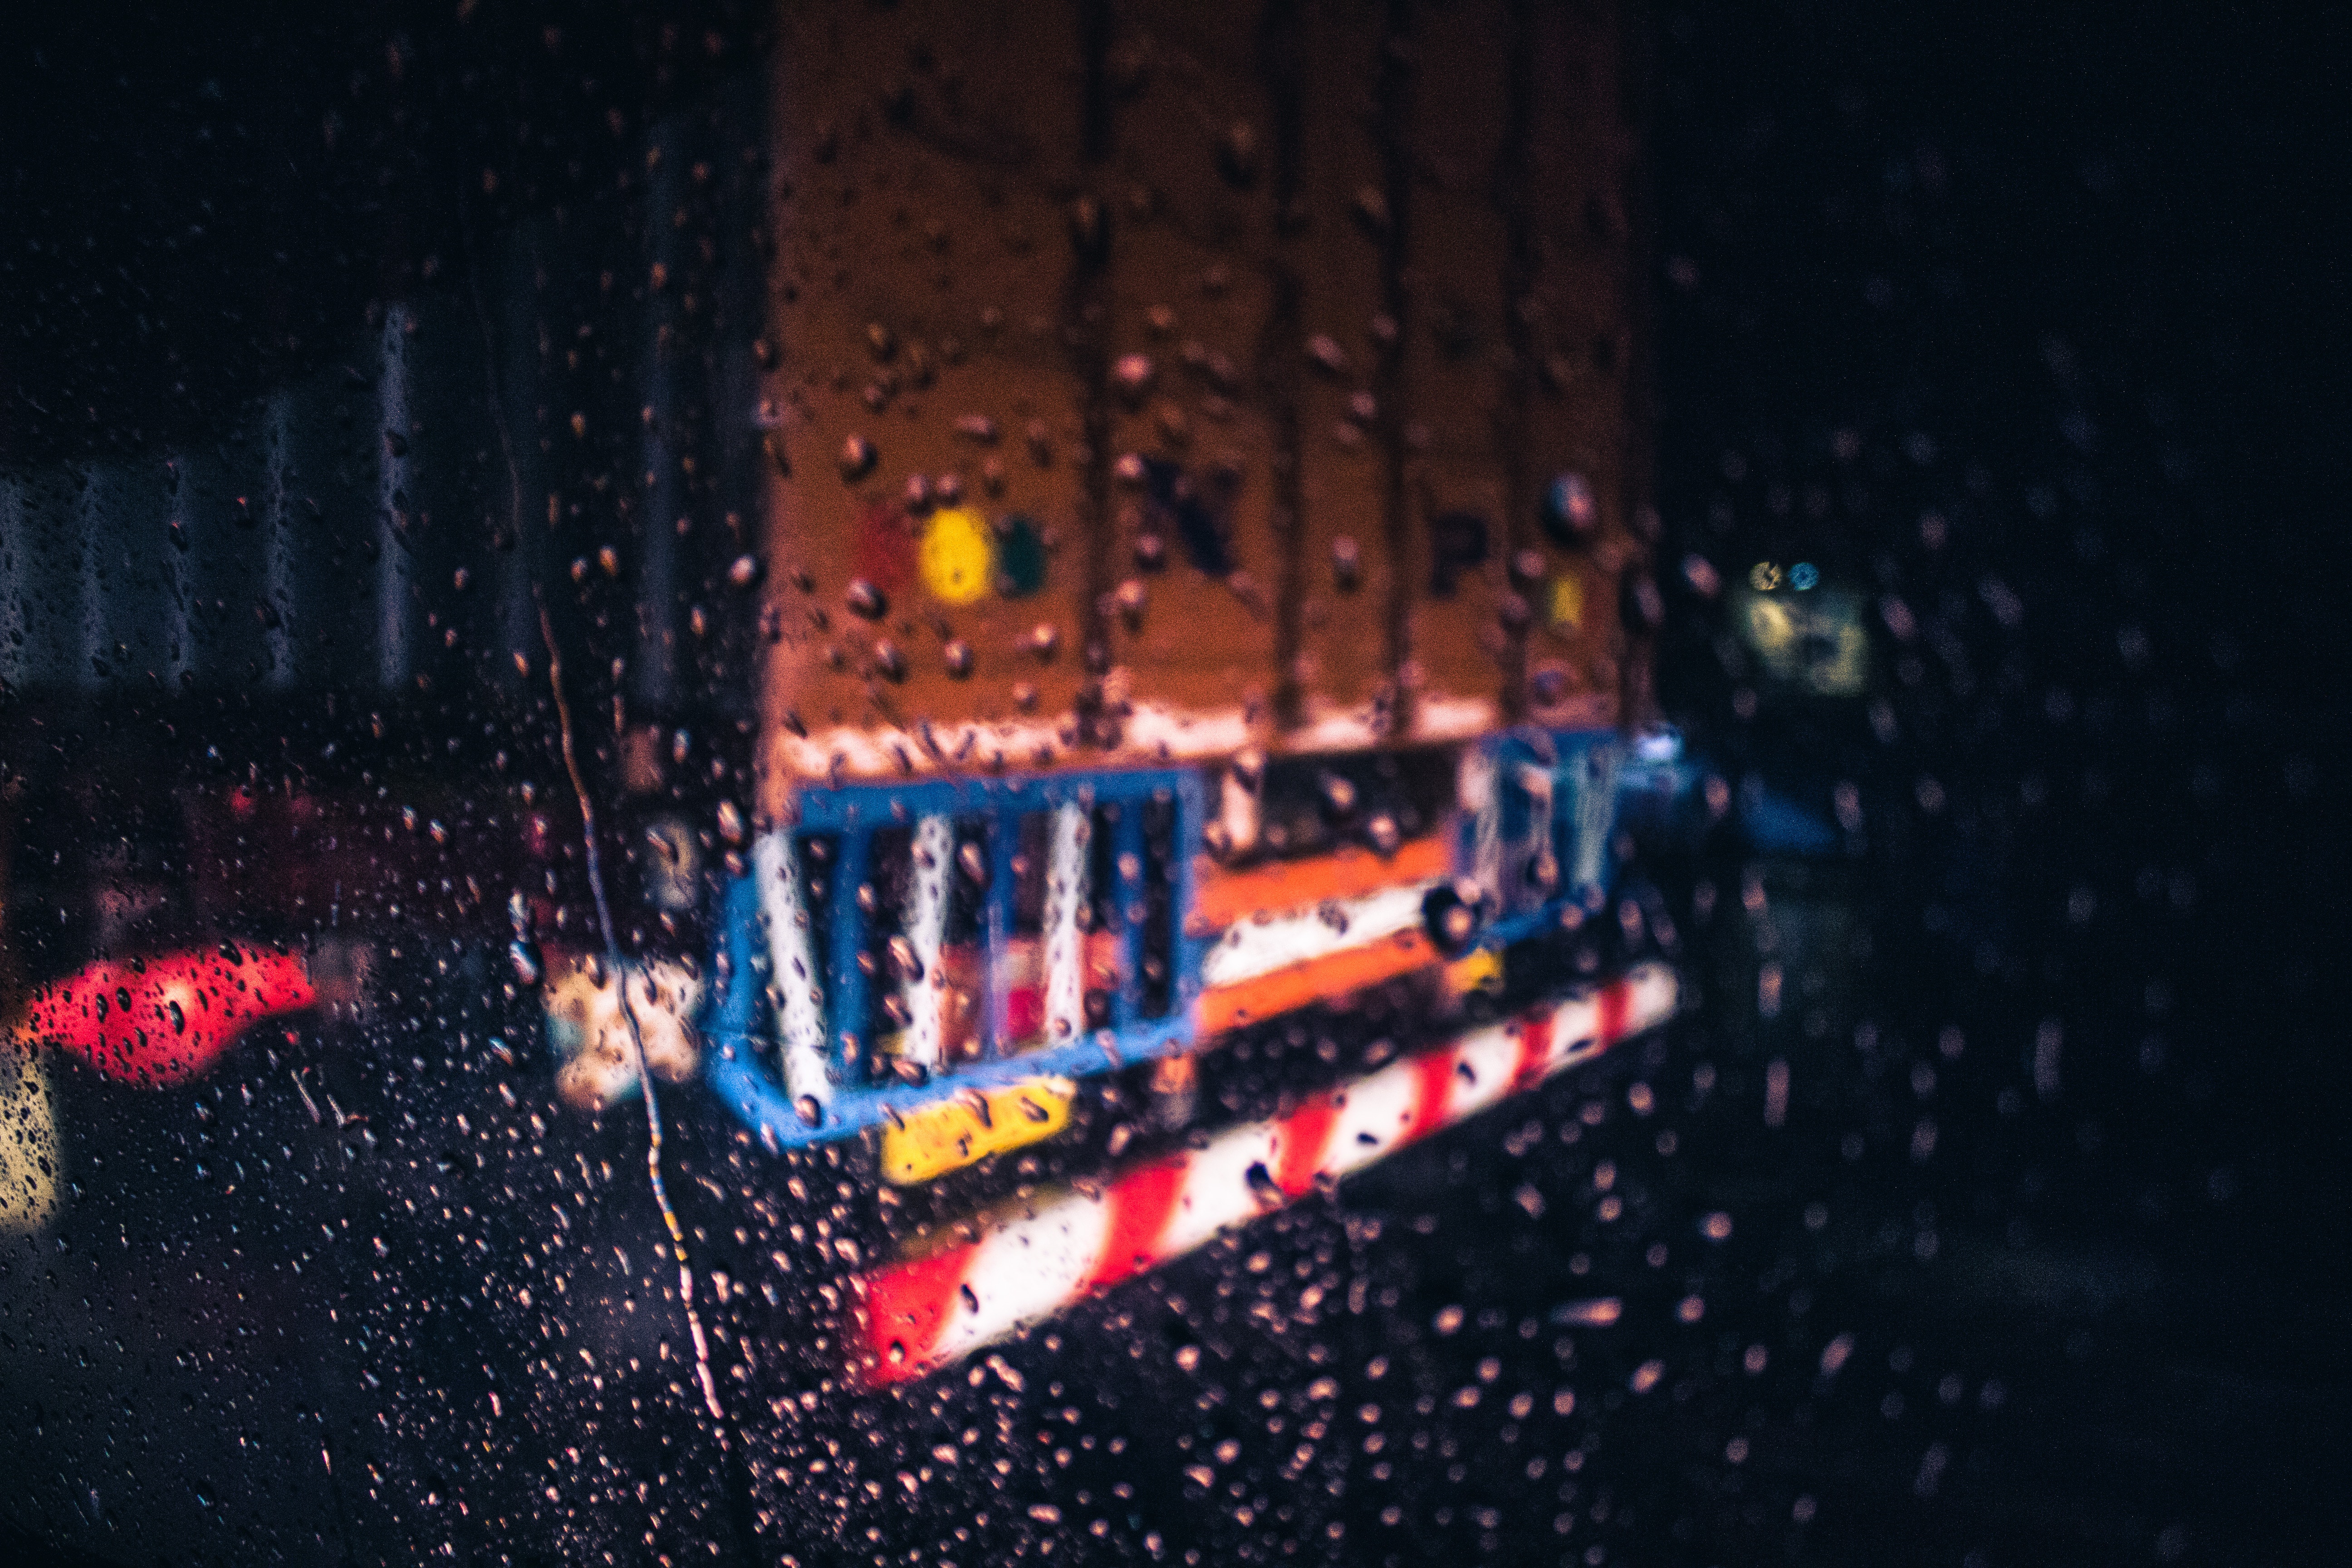
light, night, water, sky, technology, space, rain, city, performance